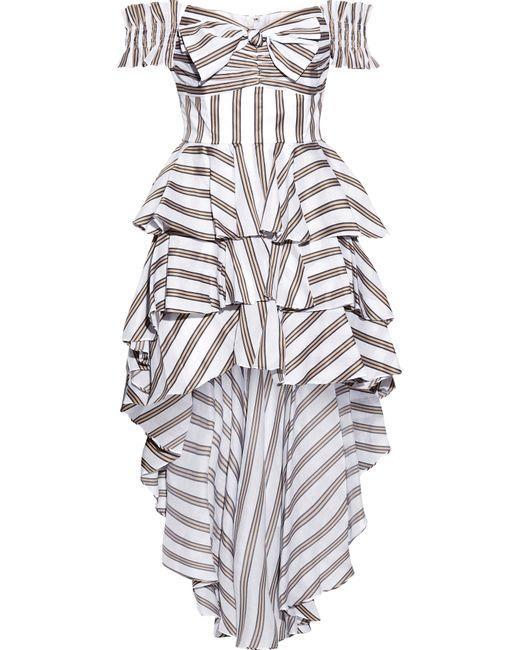
Plissiertes Designkleid in Weiß mit grauen Linien